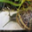
Label: snail